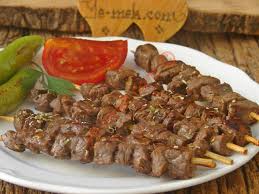
Yemek: kebap